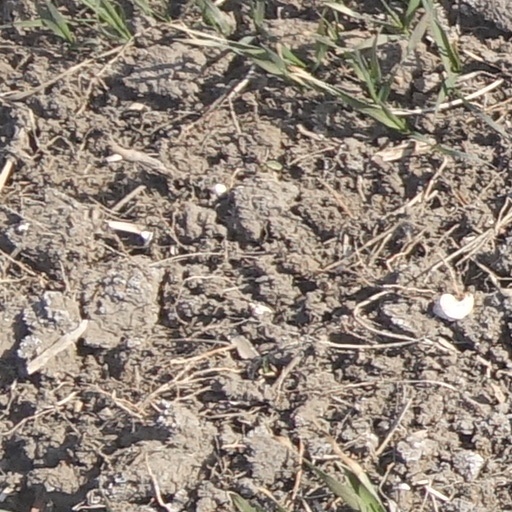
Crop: wheat